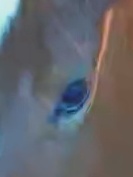
Face region: eyes (orbital_tightening_and_eye_area)
Pain indicator: moderately_present